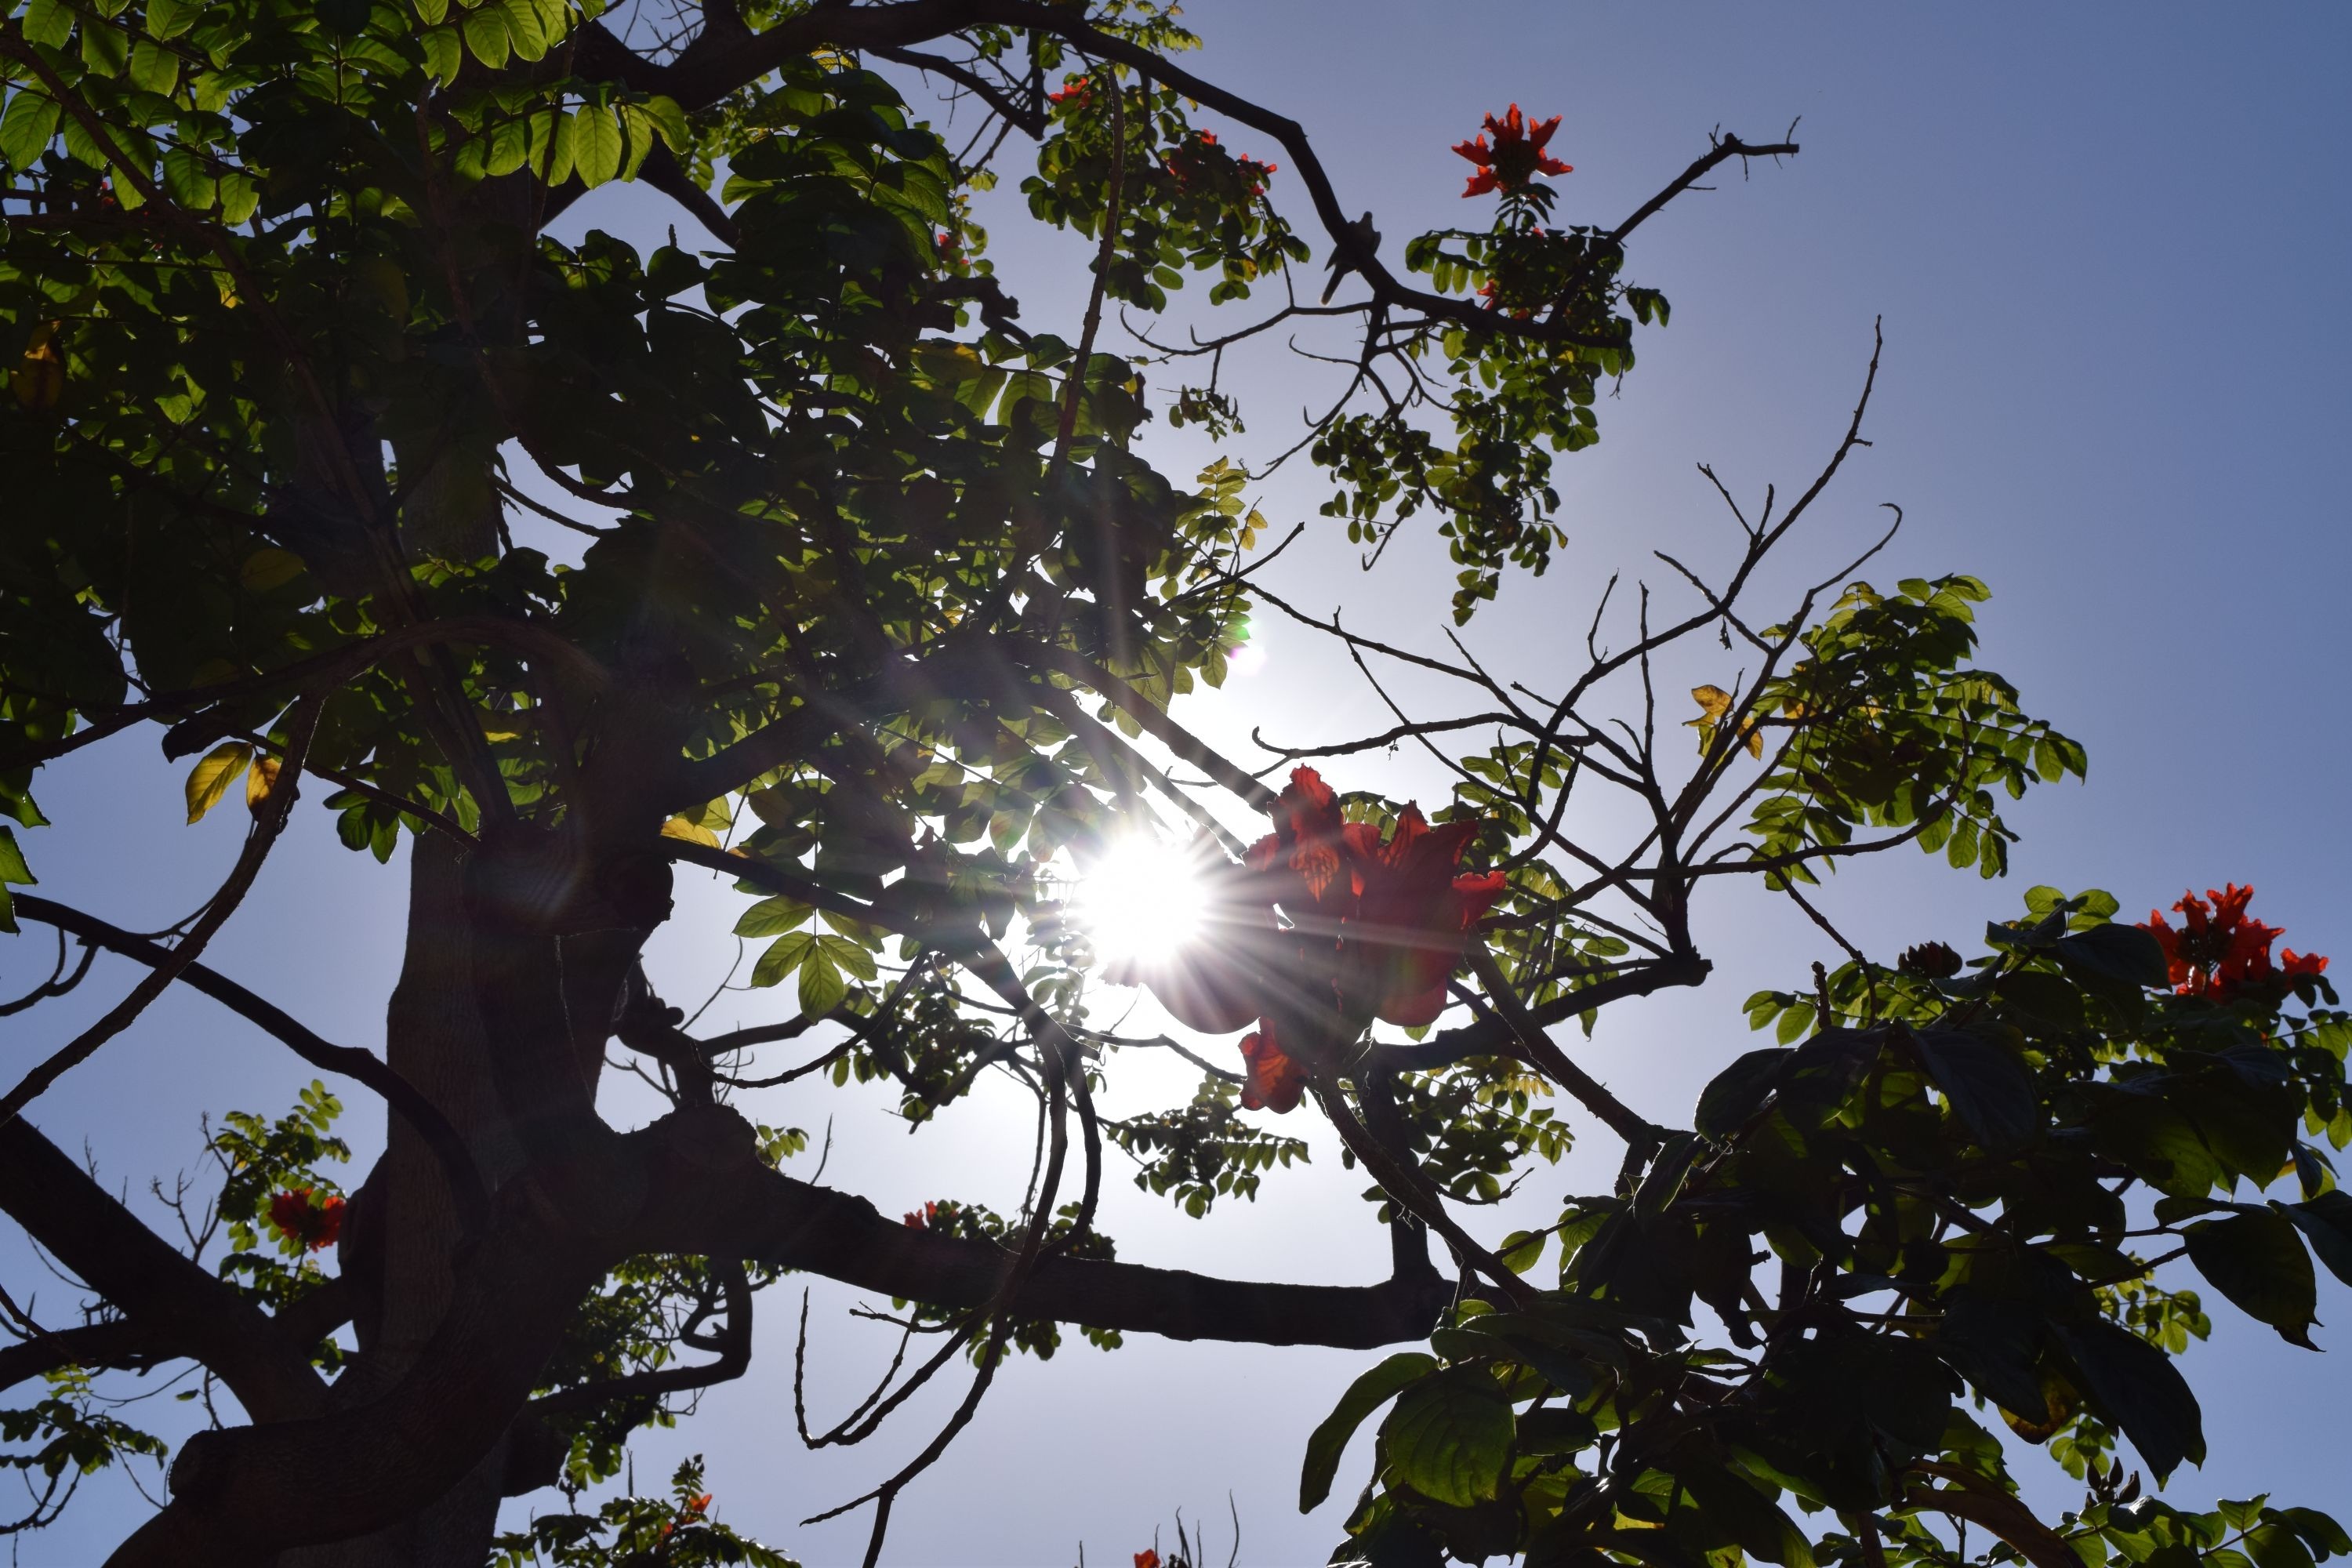
tree, nature, branch, blossom, light, plant, sky, sunlight, leaf, flower, bloom, autumn, botany, garden, lighting, flora, back light, woody plant